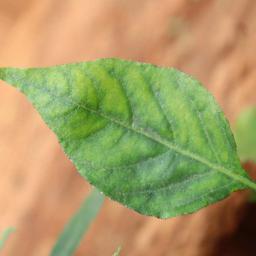
Label: healthy